Riding hall

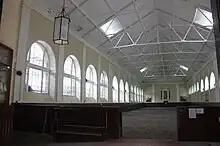
The Riding School at Buckingham Palace Royal Mews in London dates from 1764. It measures .

Riding halls are usually not heated because this is healthier for the horses. There is no set standard, but many arenas have dressage standard dimensions of or the small arena standard of . Commercial arenas may be larger. In the United States, a clear span of at least is a common minimum width, with and up seen in structures open to the public for competitive events. While length varies significantly, lengths from are common for private arenas.